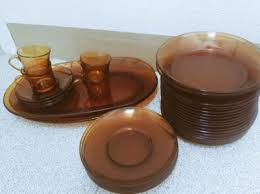
Waste category: glass